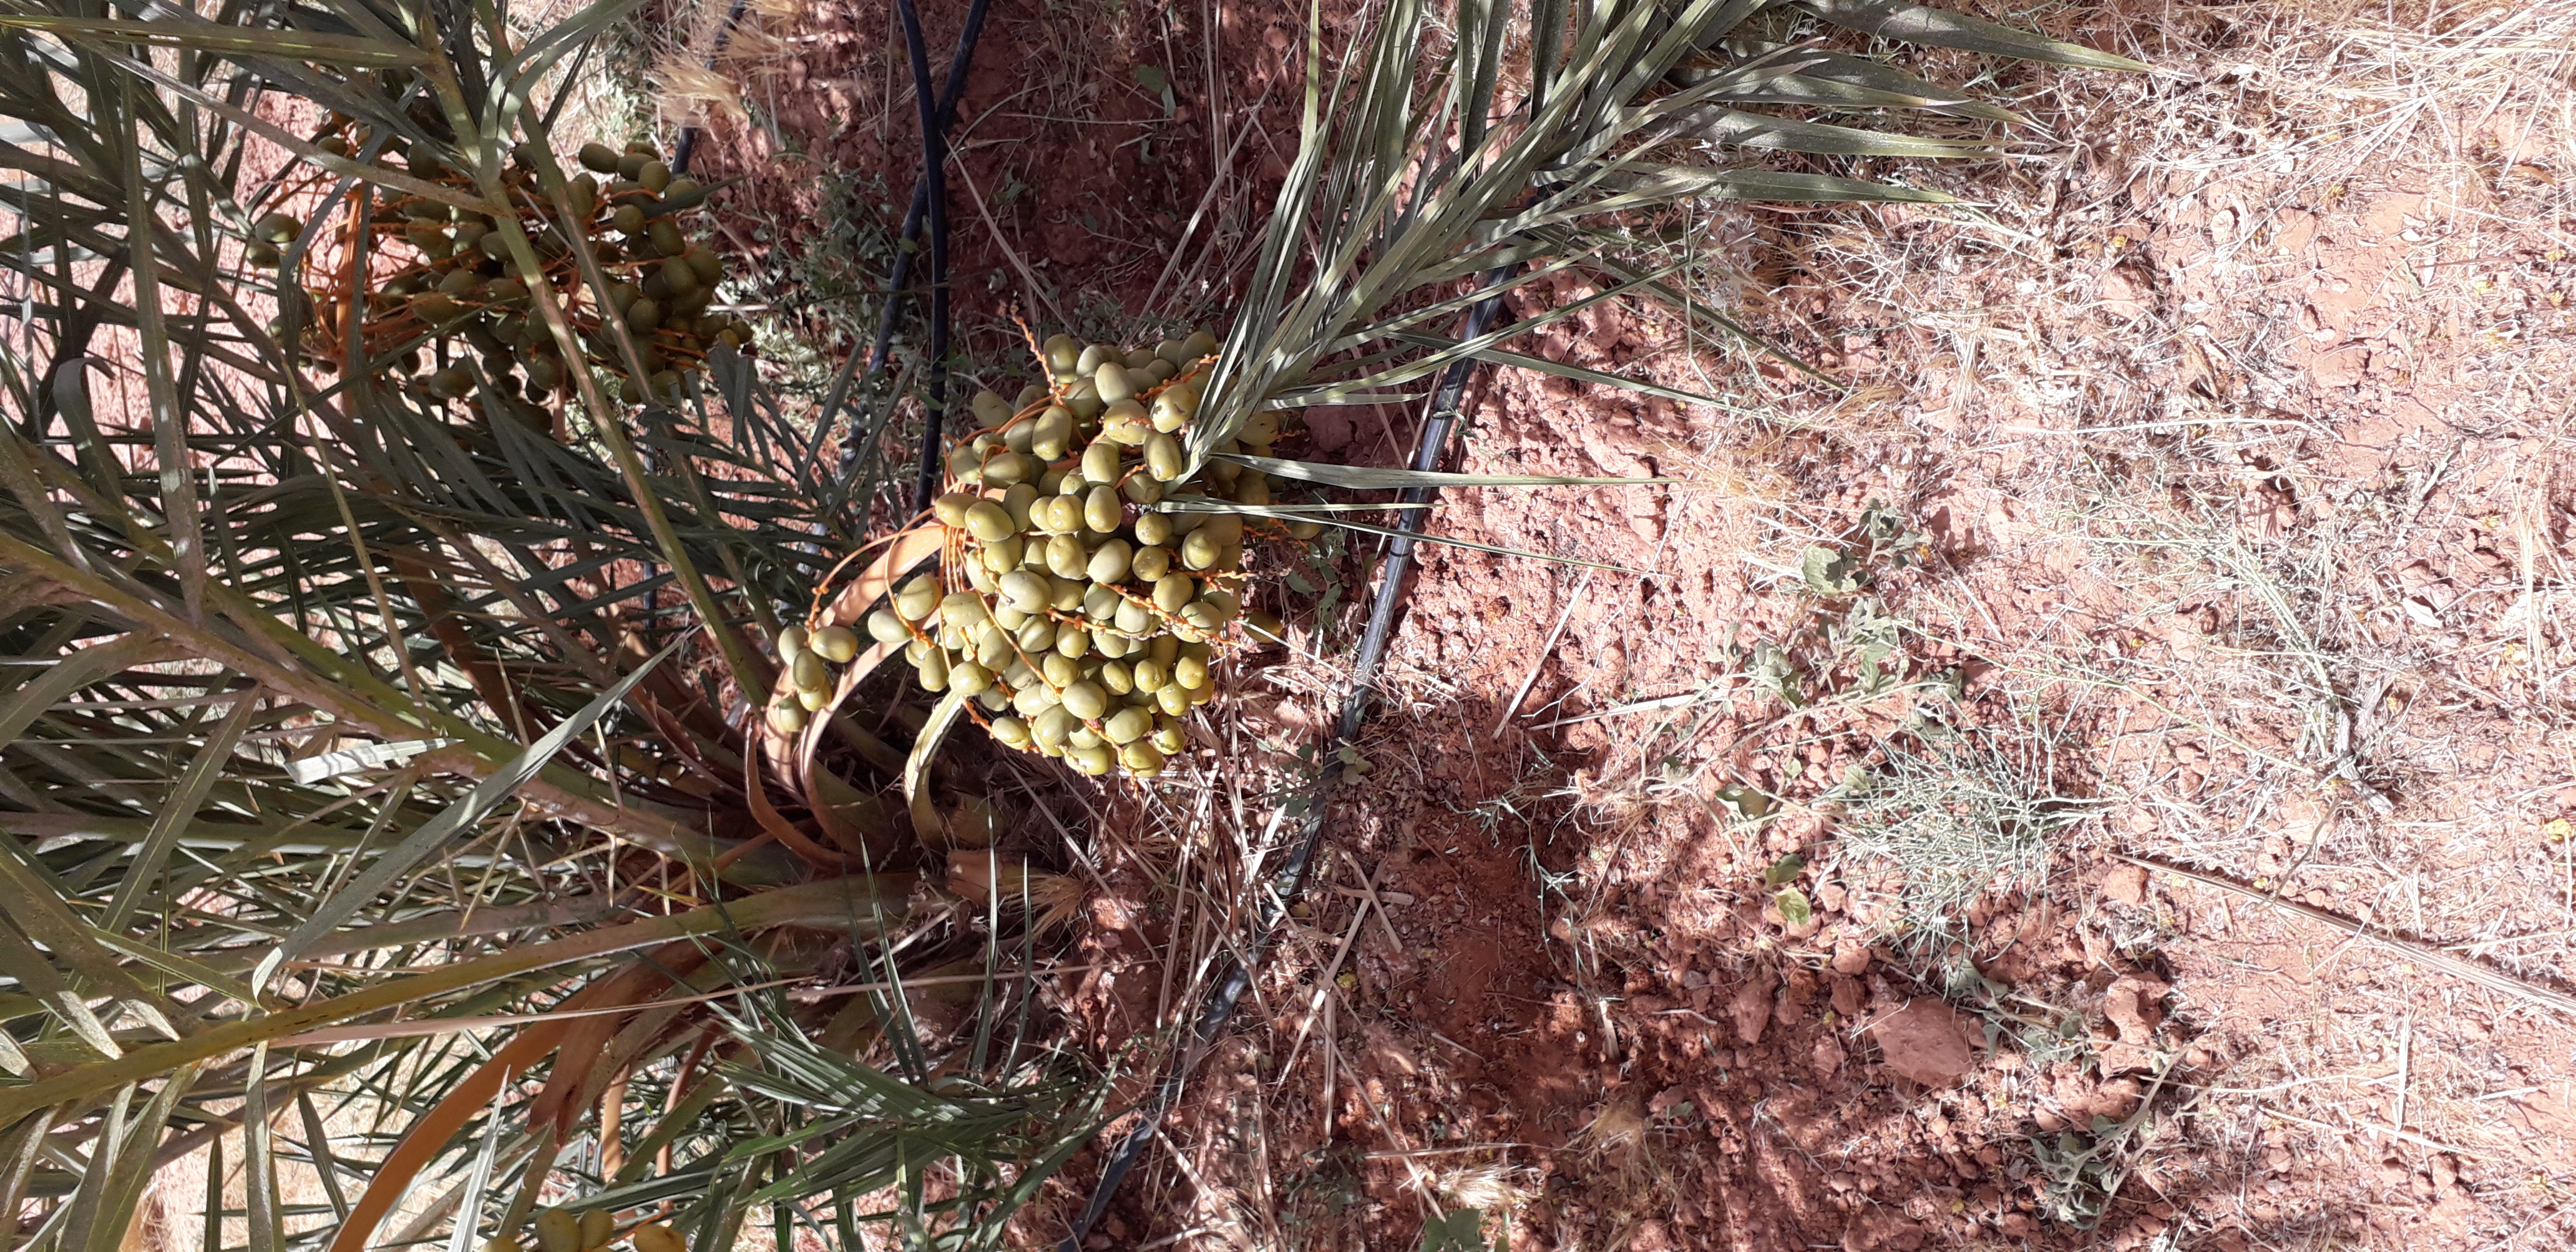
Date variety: Boufagous